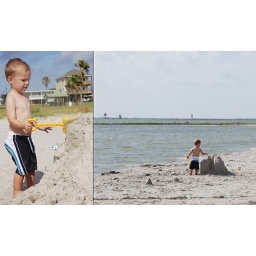
building castles in the sand